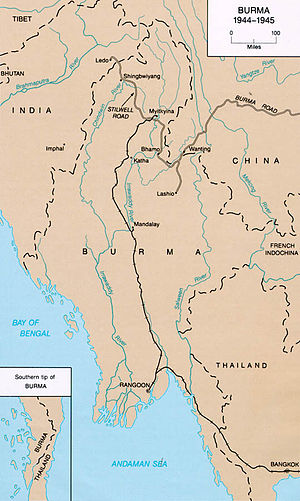
Burmavejen
Burmavejen og Ledovejen i 1944
Burmavejen er en vej, som forbinder Burma med Kina. Den forbinder Kunming i Yunnan med Lashio i Burma. Da den blev bygget, var Burma en britisk kronkoloni.